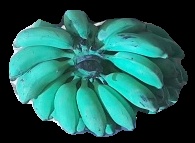
Variety: elakki-bale
Grade: grade3